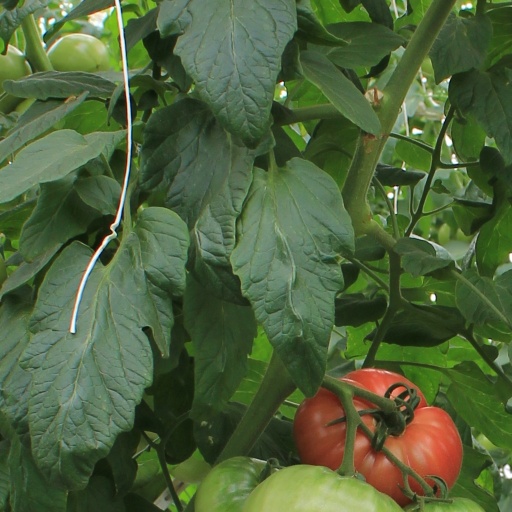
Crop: tomato